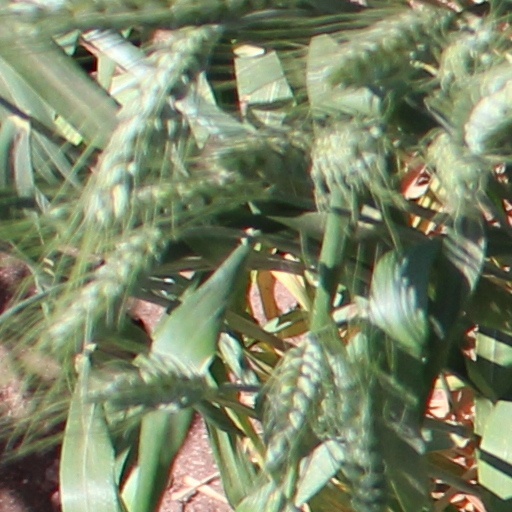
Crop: wheat